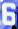
Number: 6